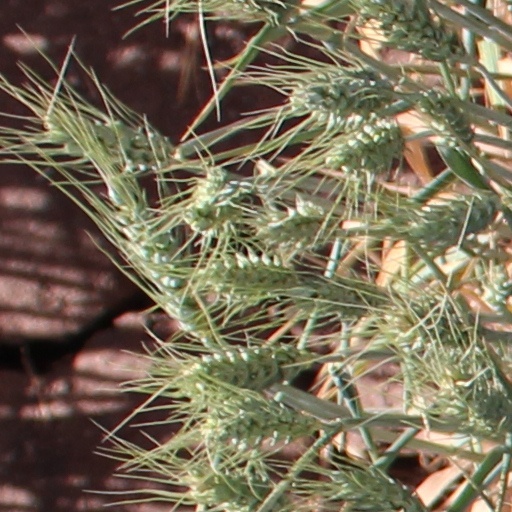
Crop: wheat